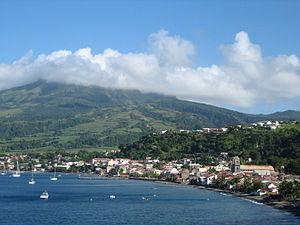
La Forge de Vulcain est la huitième histoire de la série Yoko Tsuno de Roger Leloup. Elle est publiée pour la première fois du nᵒ 1819 au nᵒ 1840 du journal Spirou, puis en album en 1973.
L'éruption de la montagne Pelée en 1902 est une éruption volcanique, la plus meurtrière du XXᵉ siècle ; sa nuée ardente paroxystique du 8 mai 1902 reste célèbre pour avoir en quelques minutes : entièrement détruit ce qui était alors la plus grande ville de l’île française de la Martinique, Saint-Pierre, décimé ses habitants — plus de 30 000 personnes soit 1/5ᵉ de la population de l’île, seulement trois rescapés certifiés — et coulé une vingtaine de navires marchands. Cette éruption explosive est la catastrophe la plus meurtrière du XXᵉ siècle en France et l'éruption volcanique la plus meurtrière au monde depuis celle du Krakatoa en 1883. La destruction de la ville et de ses alentours était inévitable, mais ses habitants et de nombreux marins ont été les victimes de décisions politiques et administratives sur instructions ministérielles : refus par le gouverneur de la Martinique, Louis Mouttet, de faire évacuer la ville et de laisser appareiller les navires ancrés dans la rade afin d’assurer le second tour de l’élection législative du 11 mai.
Saint-Pierre est une commune française et une sous-préfecture du département de la Martinique. Saint-Pierre est située à 31 km au nord de Fort-de-France sur la côte caraïbe au sud-ouest de la montagne Pelée. Ses habitants sont appelés les Pierrotains et les Pierrotines.